Diego Costa

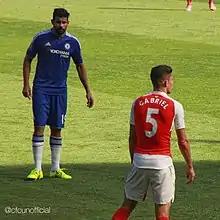
Diego Costa eyeballs Gabriel. The latter would be the recipient of a red card later rescinded, while the former was charged with violent conduct.

In August 2013, Costa was heavily linked with a move to Liverpool, who allegedly matched his release clause of €25 million and offered him three times his salary at Atlético. Costa, however, chose to stay at the club and renewed his contract until 2018, while also doubling his wages; a few days after this, in the first match of the new season on 19 August, he scored a brace in a 3–1 win at Sevilla.